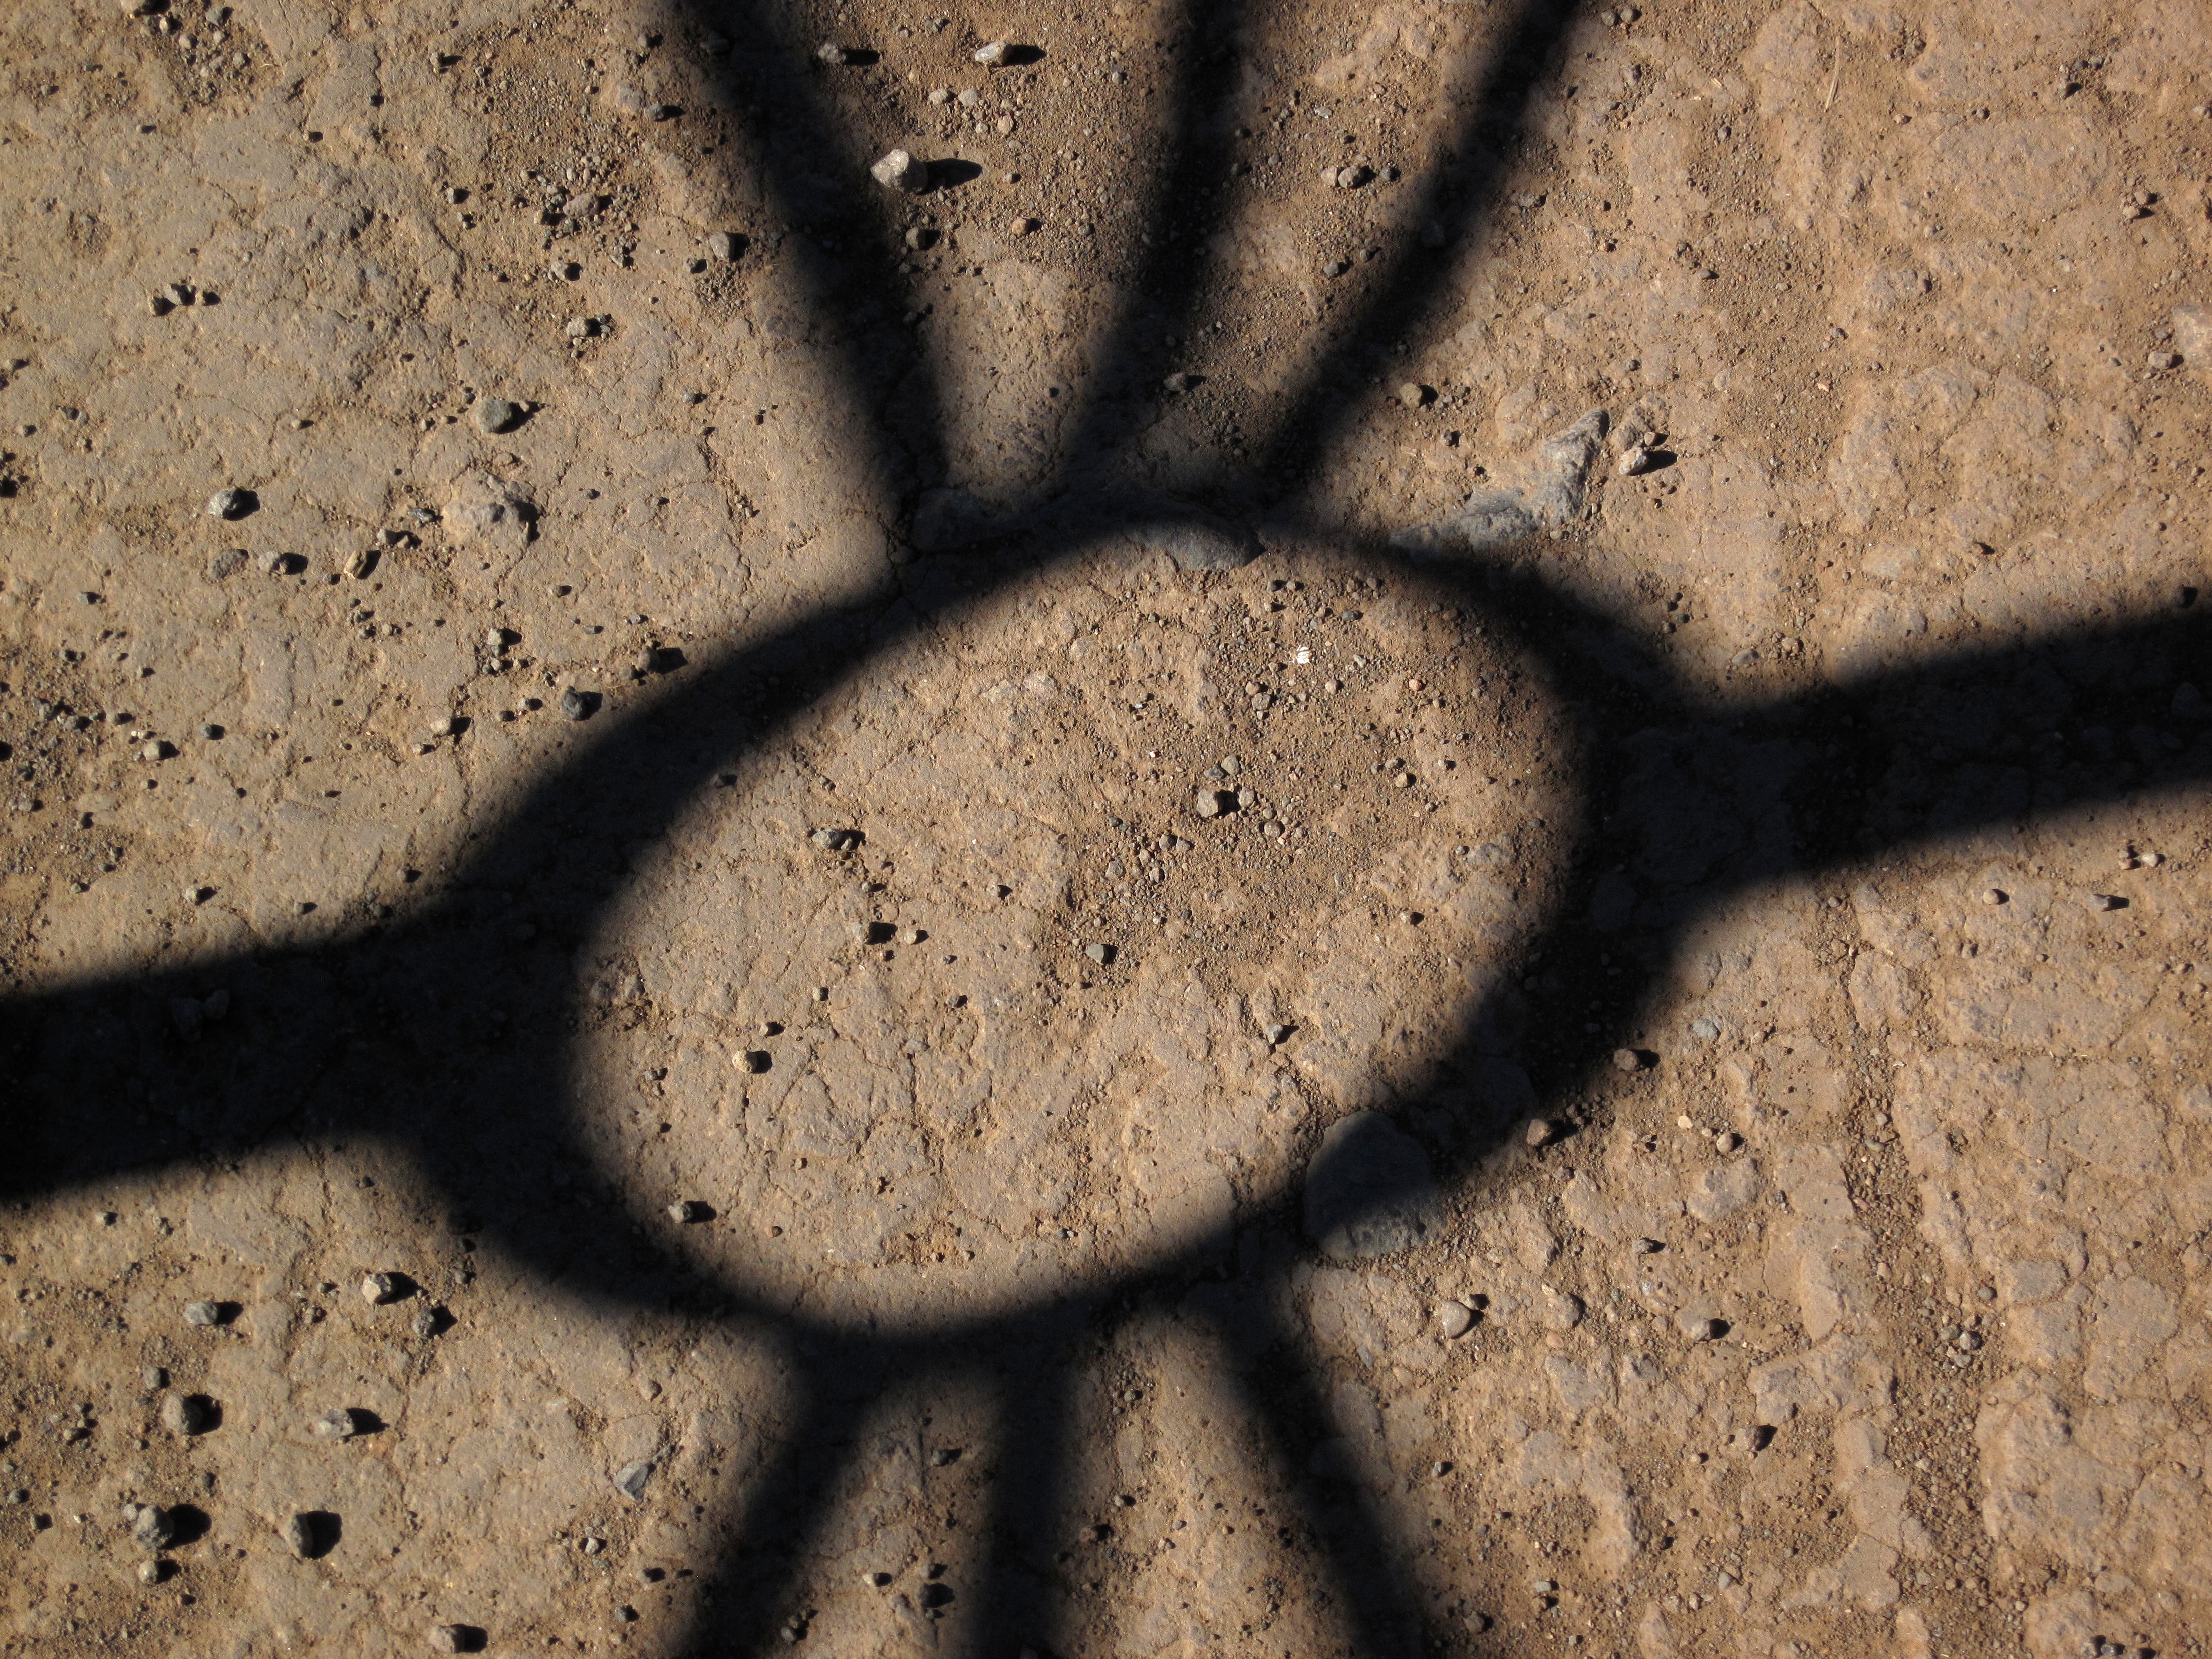
sand, rock, wood, photography, texture, leaf, number, shadow, soil, material, circle, close up, macro photography, road surface